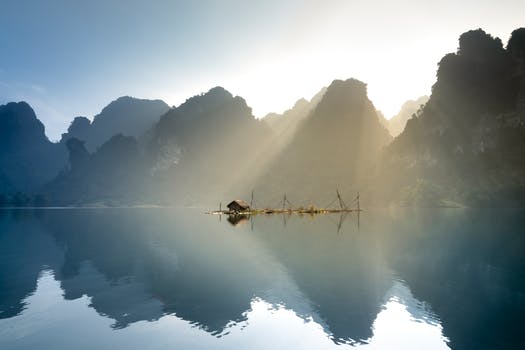
Label: No Watermark